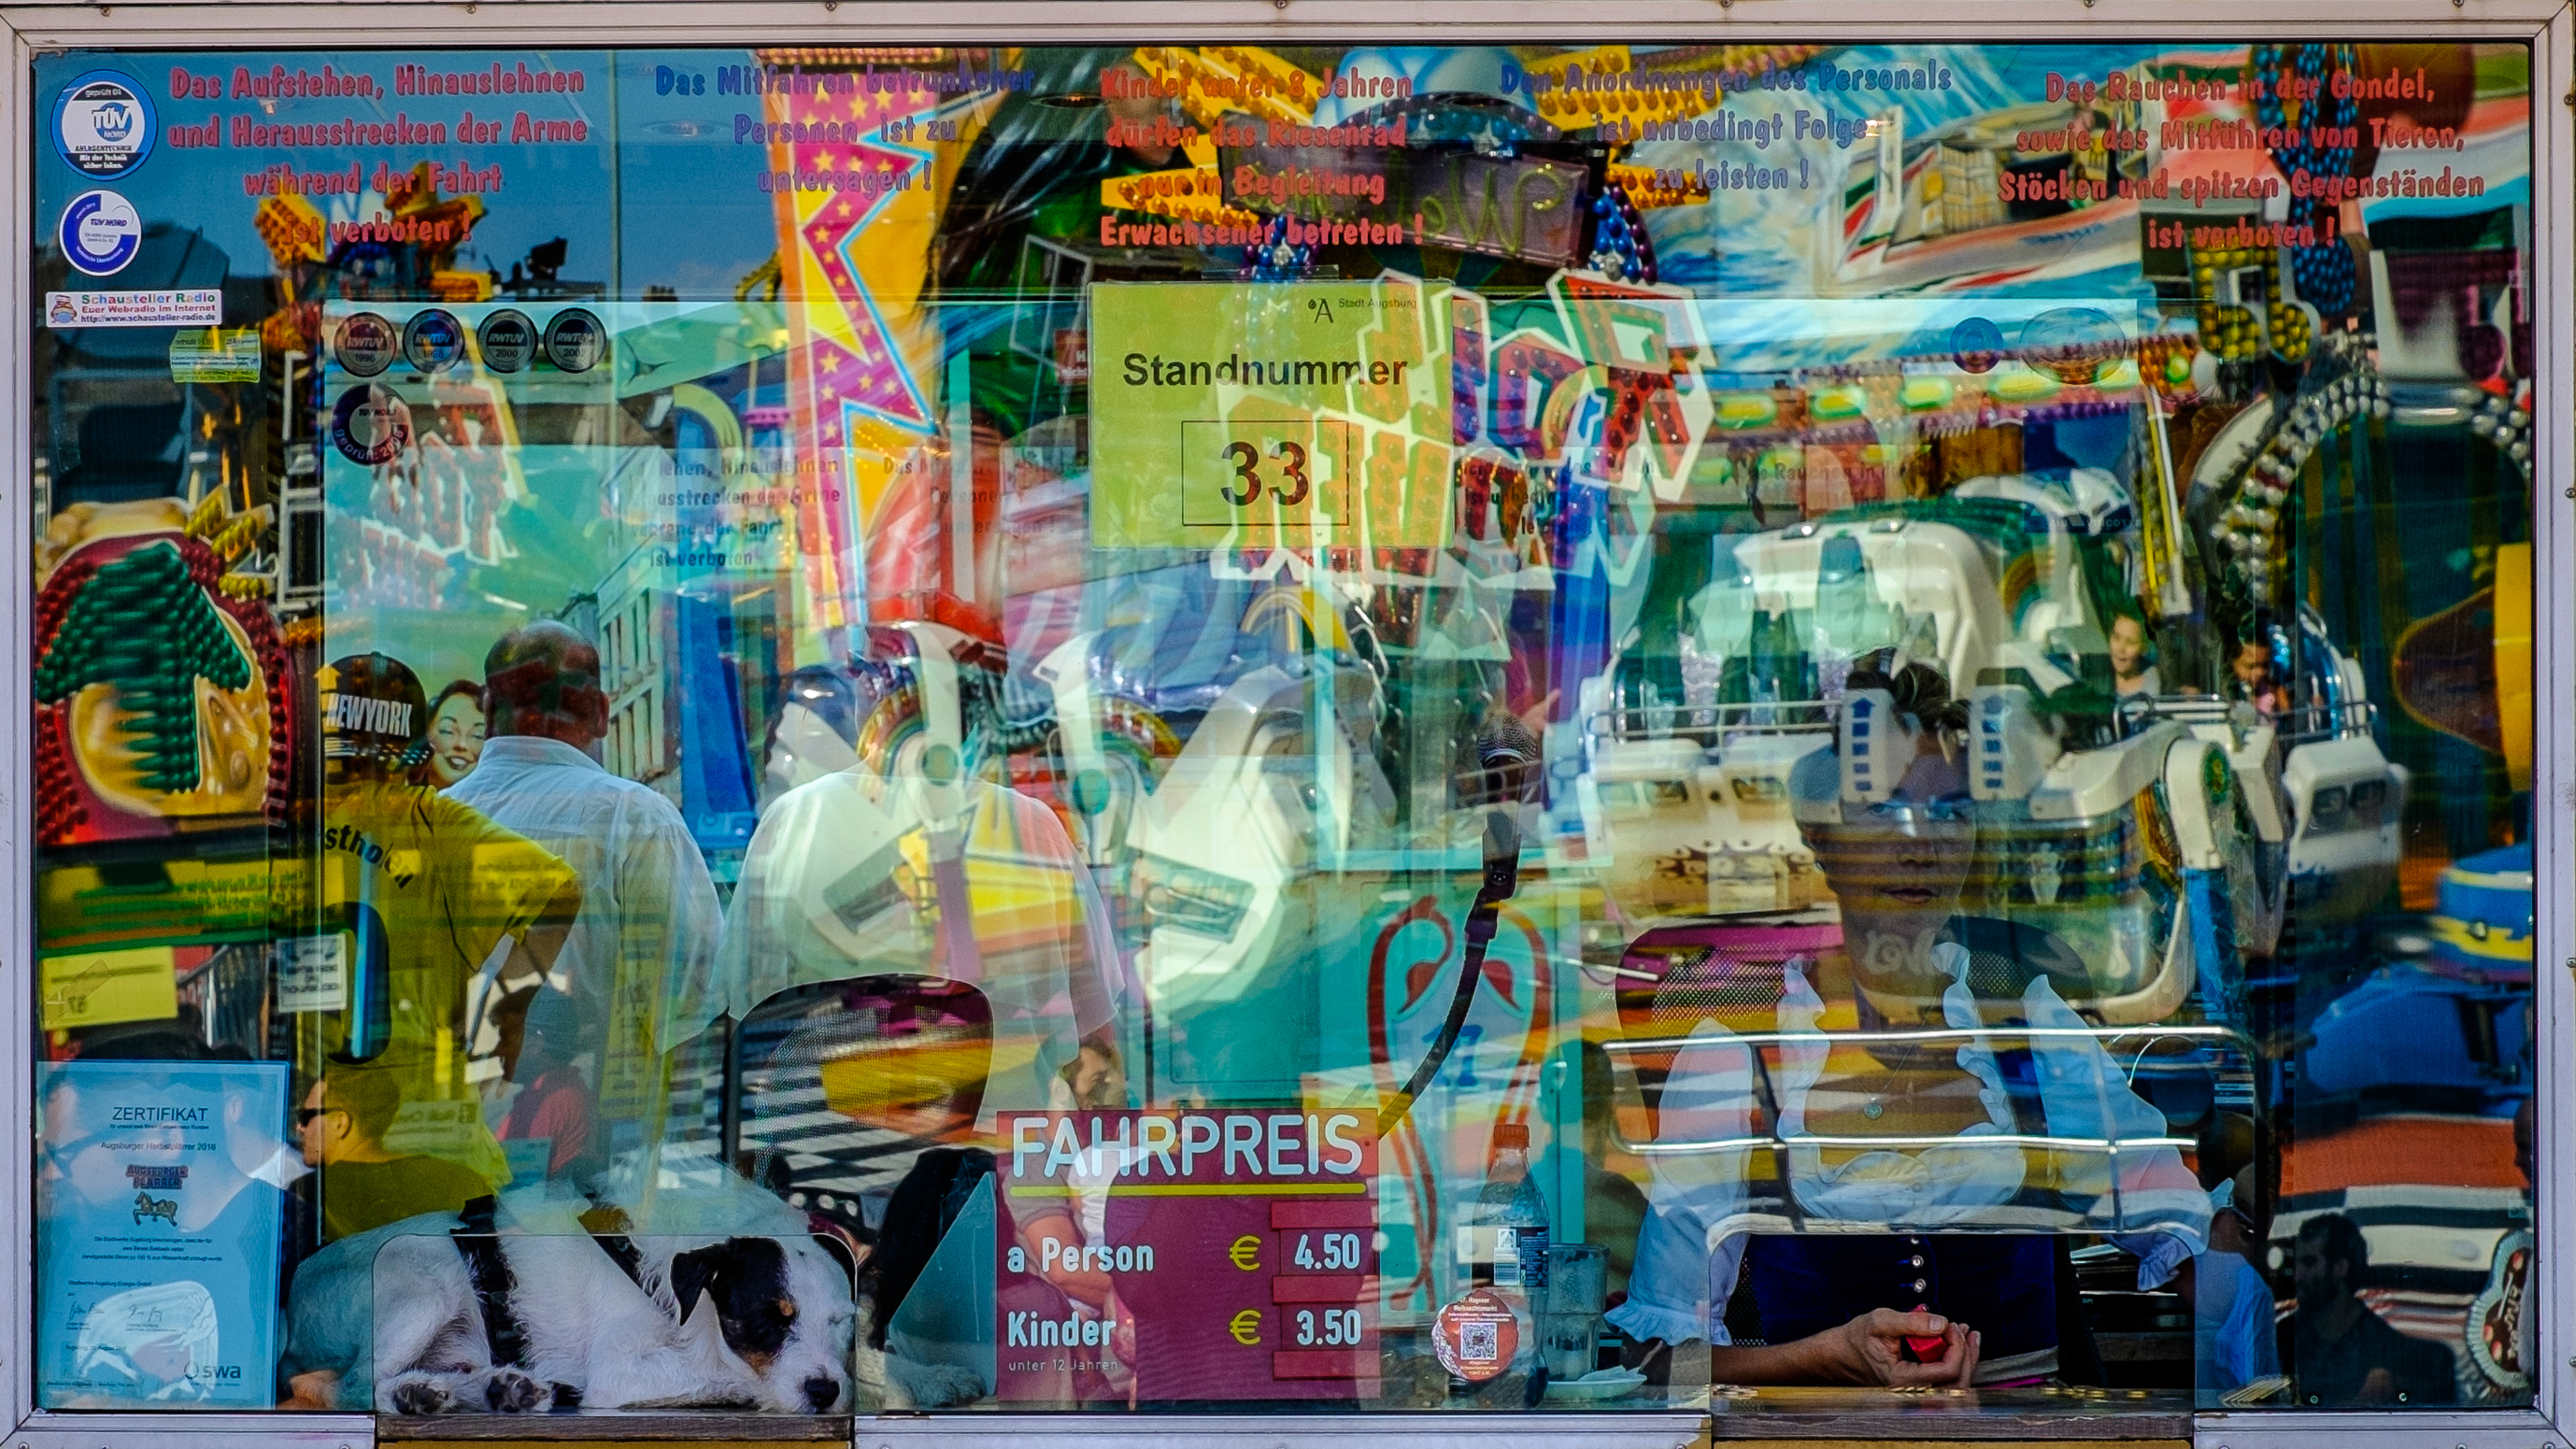
color, bazaar, painting, art, fair, display window